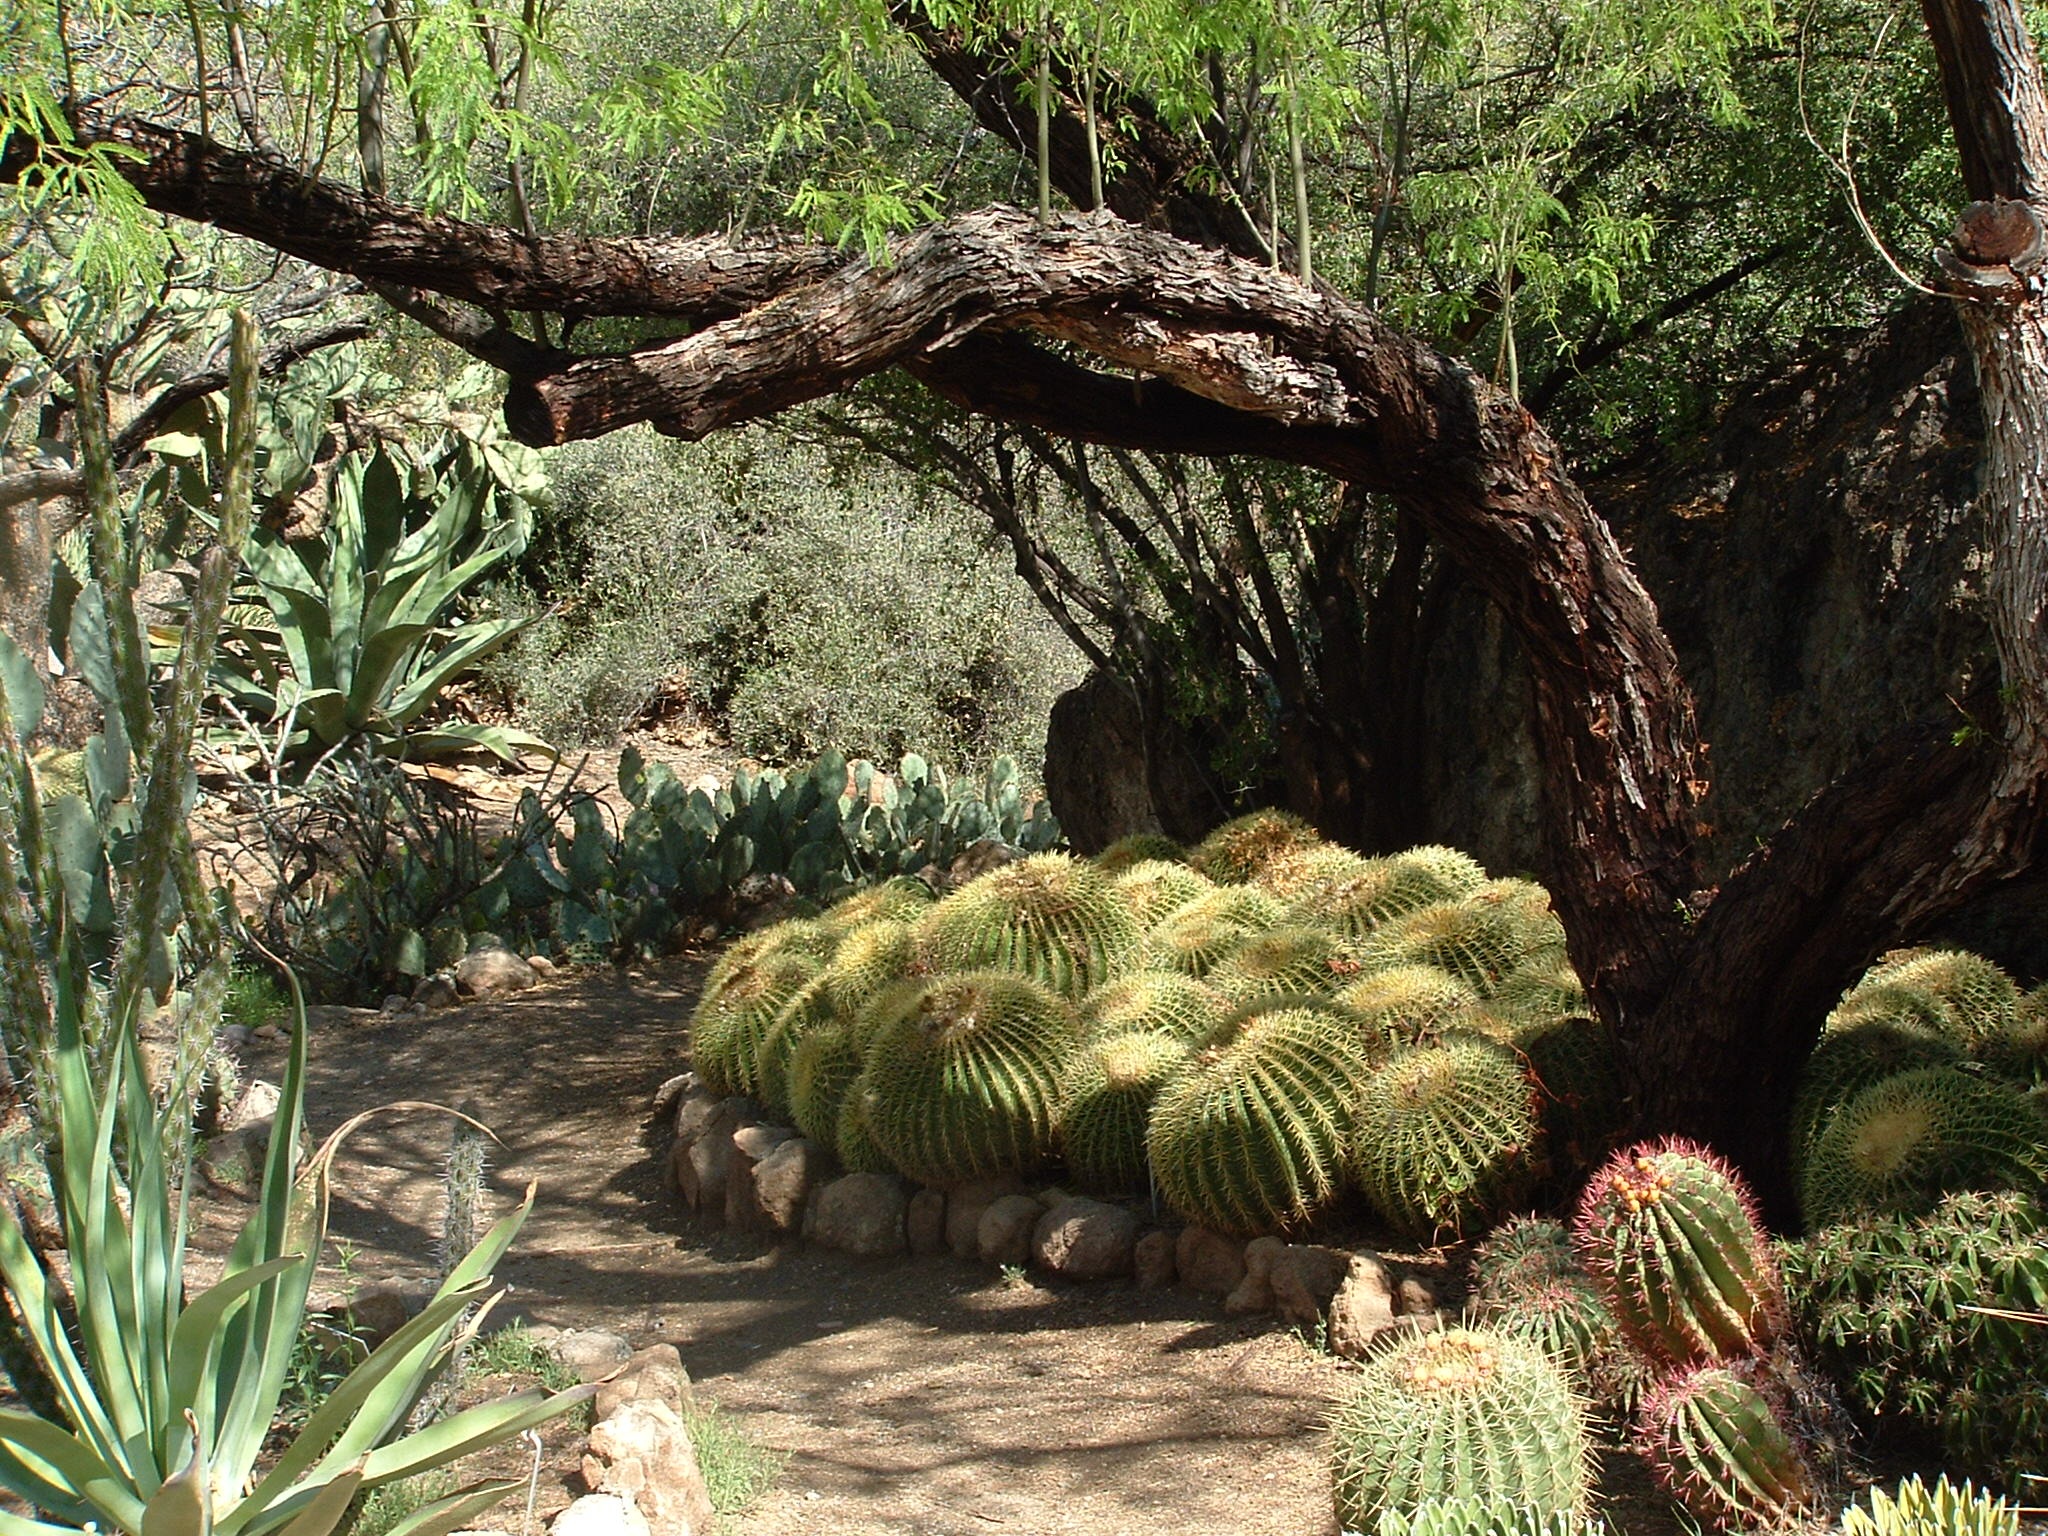
plant, tree, flora, natural environment, botany, land plant, jungle, forest, rainforest, garden, flower, flowering plant, trunk, arecales, botanical garden